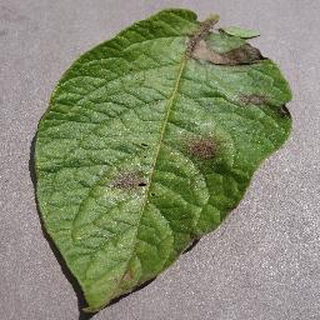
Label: potato_late_blight